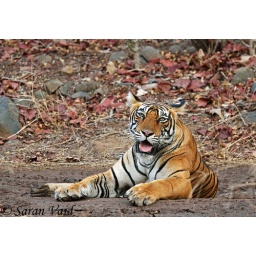
Tiger sitting in the middle of the forest road in Ranthambhore National Park, India